Pomerol AOC

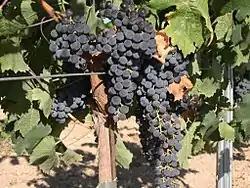
Merlot is the most widely planted grape in Pomerol.

For most of the 20th century, the winemaking styles of Pomerol were influenced by University of Bordeaux oenologist Émile Peynaud and his work on the Cabernet Sauvignon grape in the Médoc. While Peynaud's techniques were largely successful in the Médoc, they did not always translate well to Pomerol. Not only was this region working with a different grape, but also with different soil conditions that were cooler (despite the overall warmer climate). In this climate Cabernet Sauvignon didn't ripen well but Merlot grapes being harvested at the same sugar levels as Cabernet Sauvignon on the Left Bank would produce under-ripe flavors and "hard wine". It wasn't until the 1980s when more Pomerol producers began developing "Right Bank" techniques, including extended hanging time to ripen the Merlot grapes more fully, that the style associated with Pomerol wines today evolved.